Dorothy Round

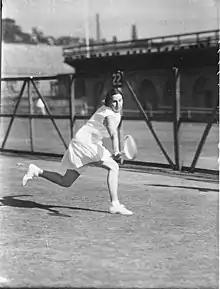
Dorothy Round practising at the White City Stadium in Sydney during her tour of Australia in 1934/5

In May 1933, Round scored a victory over Helen Jacobs in the final of the British Hard Court Championships, 3–6, 6–2, 6–3. At the 1933 Wimbledon Championships, she was seeded no. 2, and after a win against Helen Jacobs in the semifinal, she reached her first Grand Slam final. Wills Moody, now five-time Wimbledon singles title-holder, proved too strong, but Round managed to take a set from her, which was the first set Wills Moody lost in a Grand Slam final since 1925. She proceeded with a tour to the United States where she competed in the 1933 Wightman Cup and won the singles title at the Eastern Grass Court Championships in Rye, beating compatriot Mary Heeley in the final. The result of the match, held on 12 August 1933, was 6–2, 6–4. Round competed in the 1933 Pacific Coast Championships, held in San Francisco, and was a runner-up to Alice Marble in the singles event but won the doubles event with partner Mary Heeley. In February and March 1934, Round travelled with a British team to the Jamaican Tennis Championships. She reached the singles final, losing to Helen Jacobs, 6–4, 6–1. The following May, Round retained her British Hard Court Championships single title in Bournemouth, beating Peggy Scriven in the final.